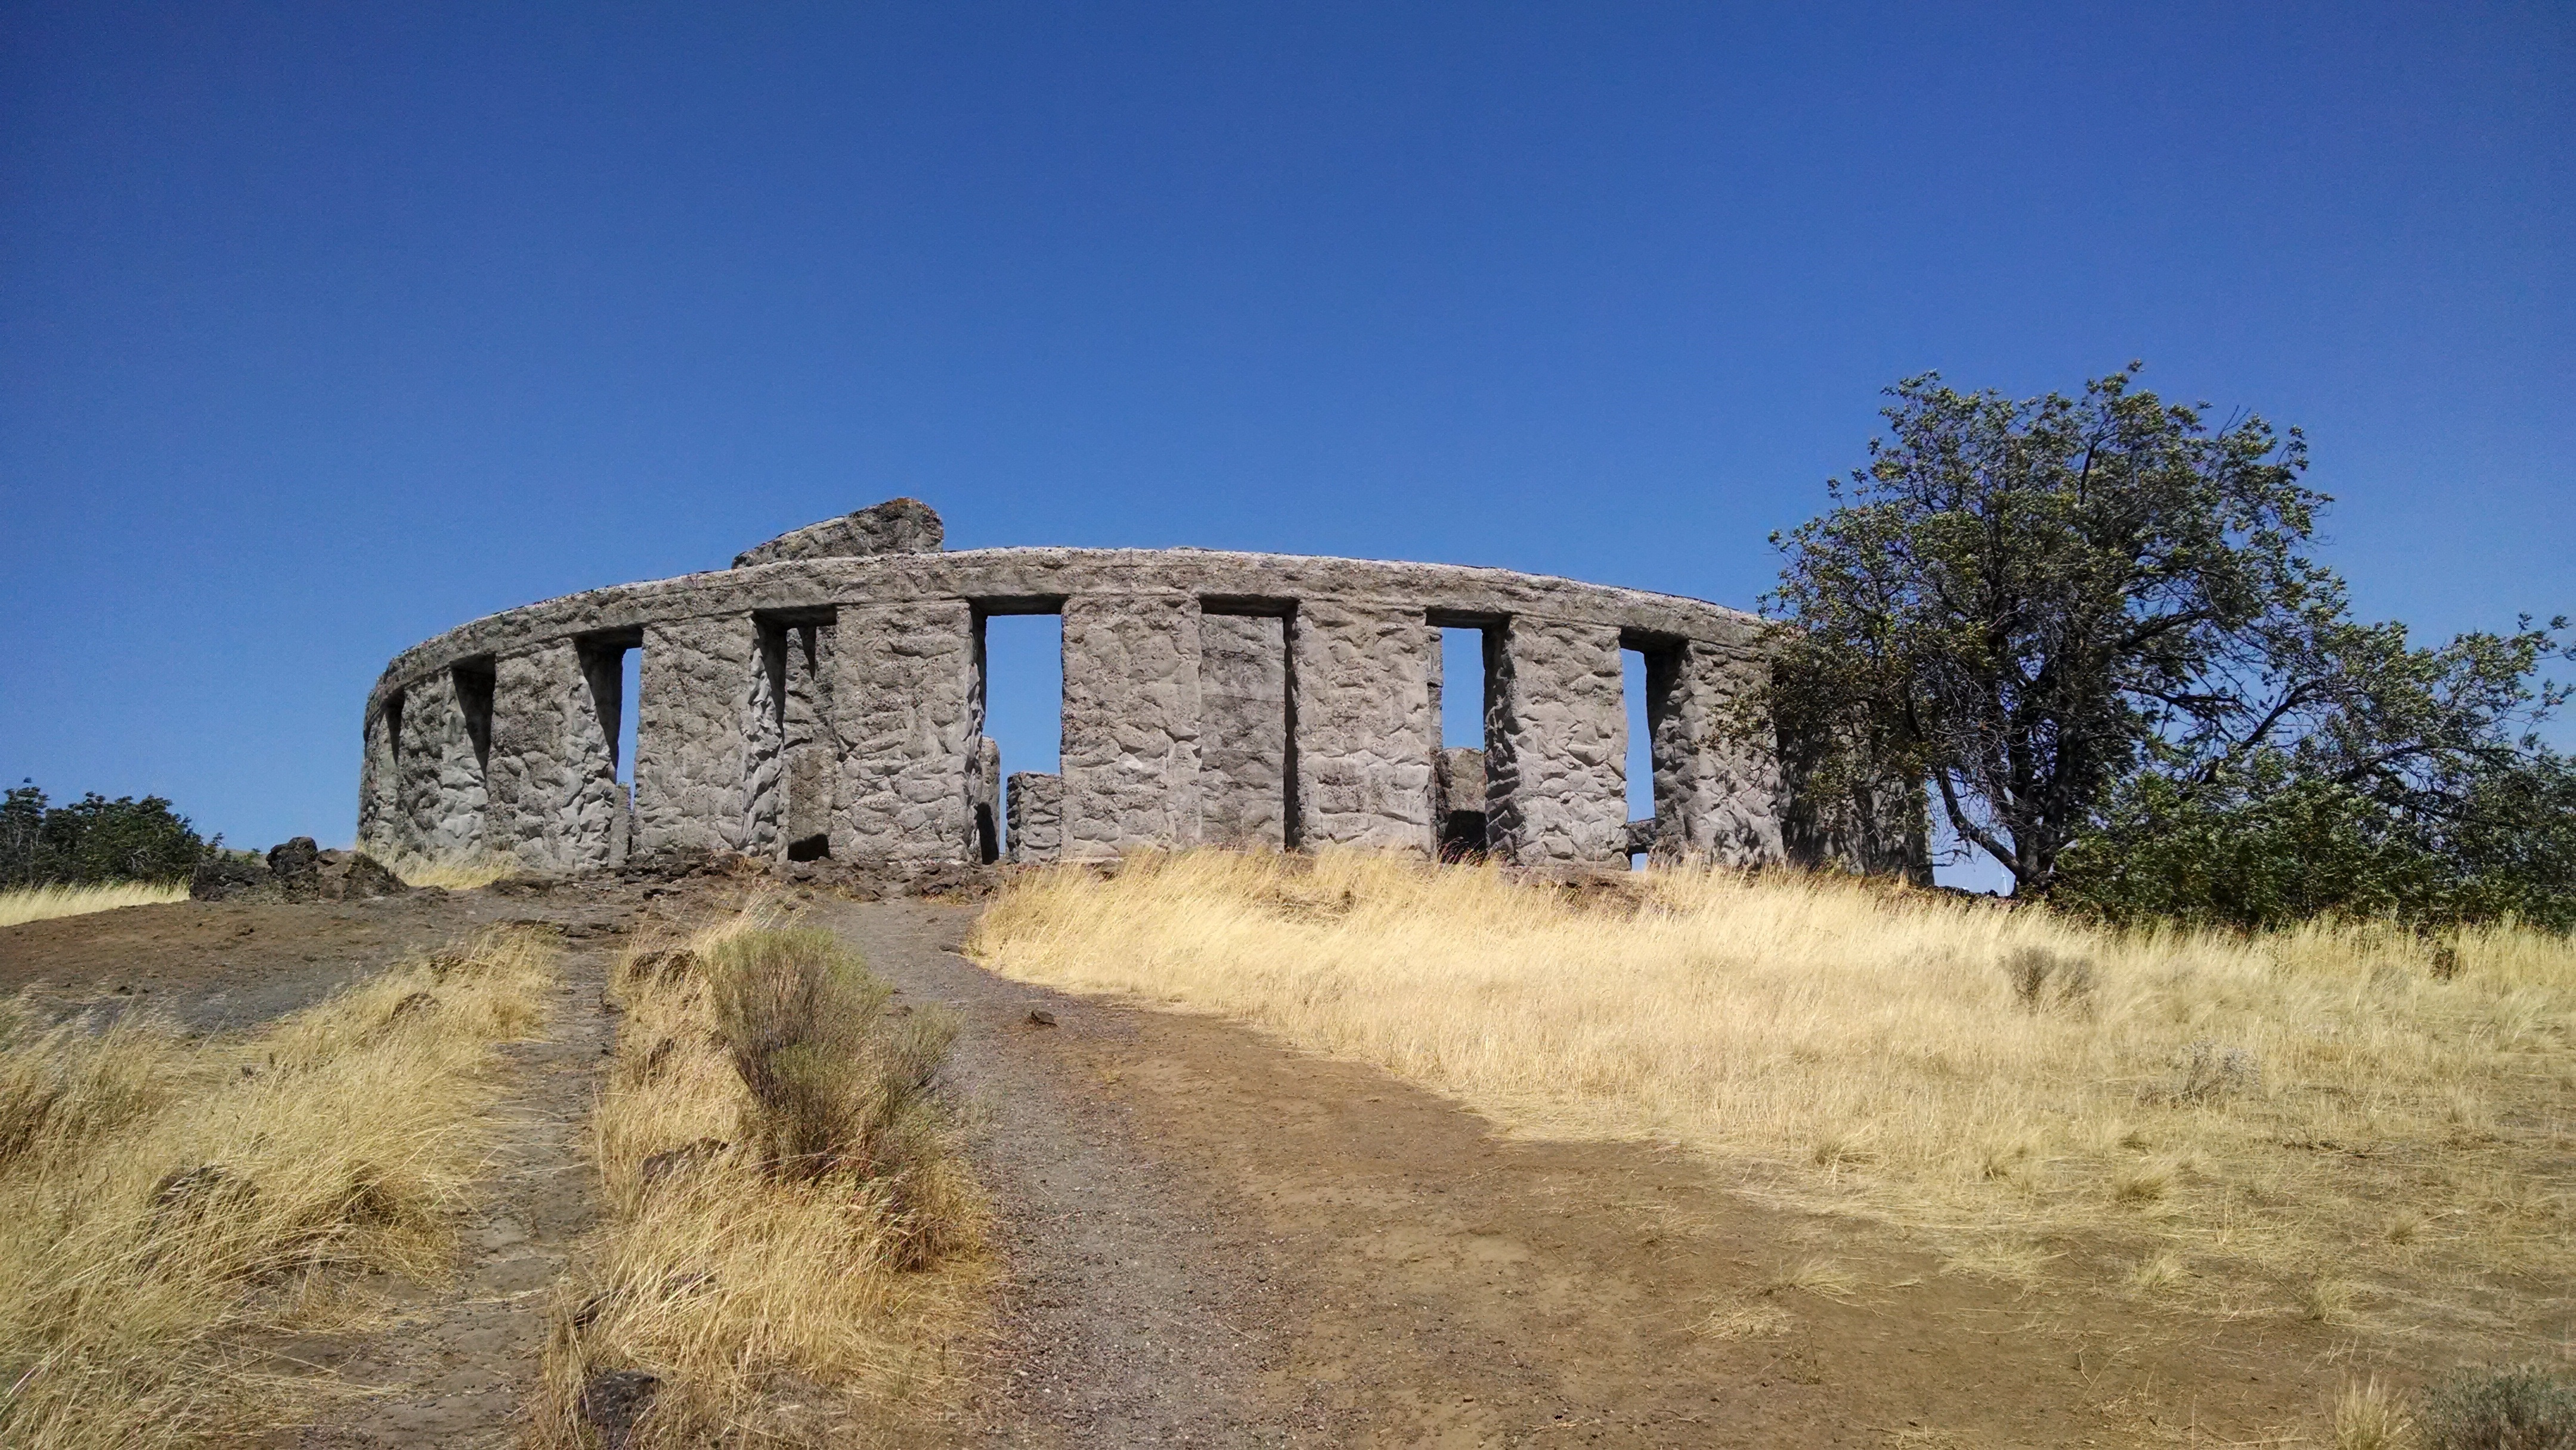
landscape, mountain, architecture, building, river, stone, fortification, concrete, washington, memorial, ruins, estate, replica, stonehenge, maryhill, columbia, rural area, ancient history